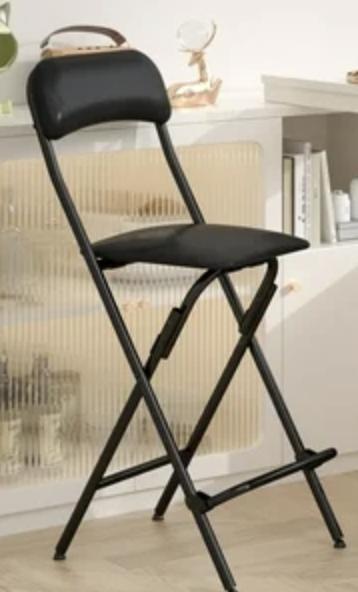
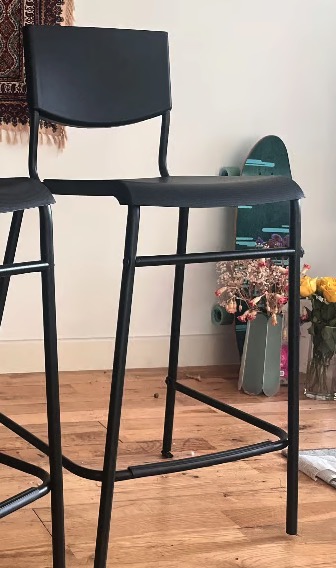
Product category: stool
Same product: no